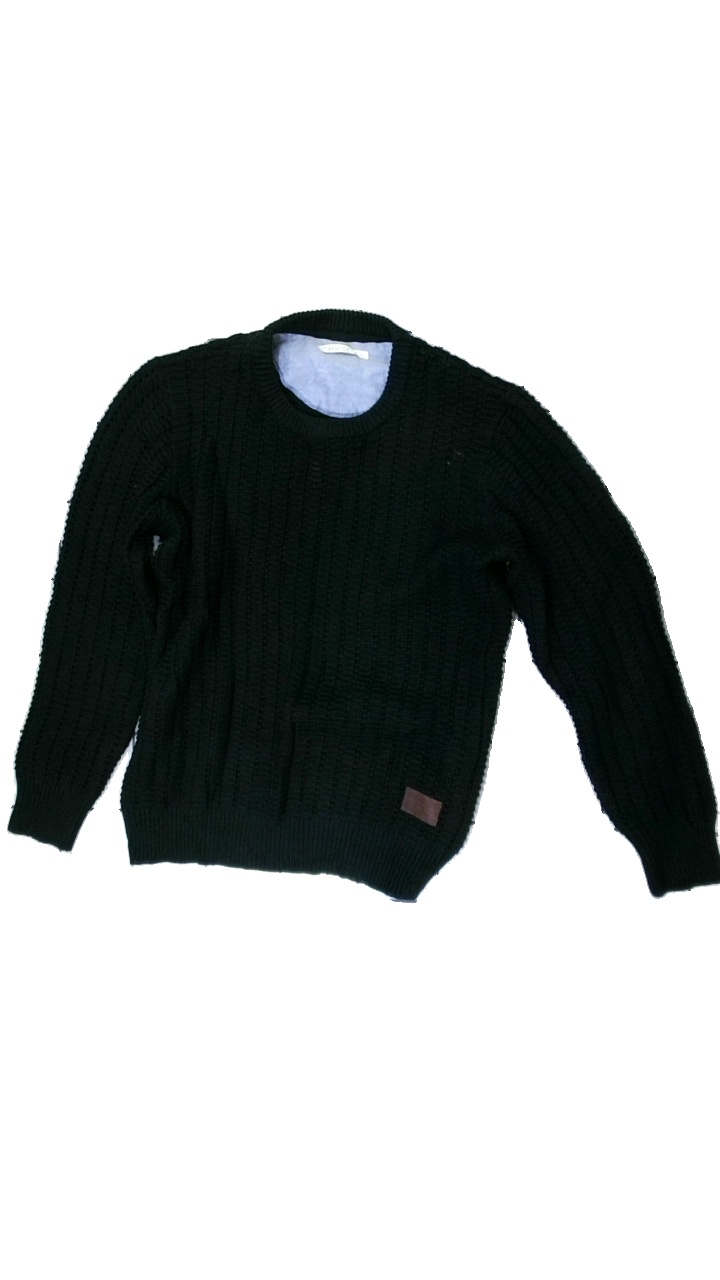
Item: Sweater (Men)
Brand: Stanwick
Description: ColBlue knitted sweater
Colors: Blue
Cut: Regular
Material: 100% Cotton
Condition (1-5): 4
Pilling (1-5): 5
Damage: stain
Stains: Minor
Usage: Repair
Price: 50-100